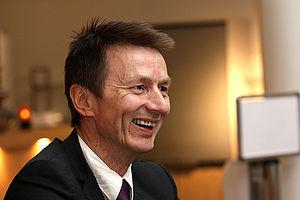
Hans Kristian Amundsen est un homme politique norvégien, secrétaire d'État au ministère de la Pêche et des Affaires littorales.